Sake

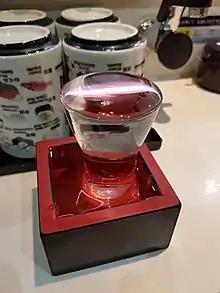
Overflowing glass inside a

Sake fermentation is a three-step process called . The first step, called , involves steamed rice, water, and being added to the yeast starter called : a mixture of steamed rice, water, kōji, and yeast. This mixture becomes known as the (the main mash during sake fermentation). The high yeast content of the promotes the fermentation of the "."